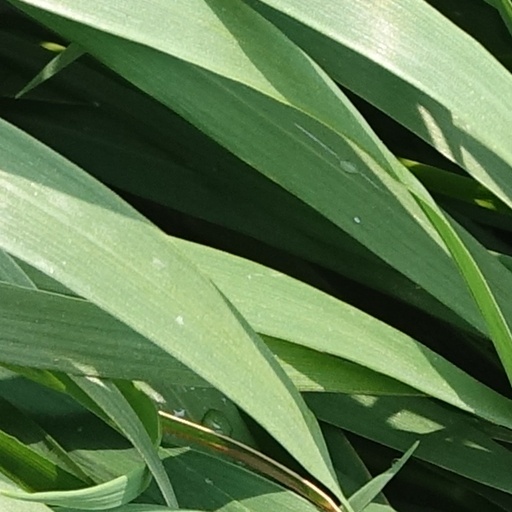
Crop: wheat